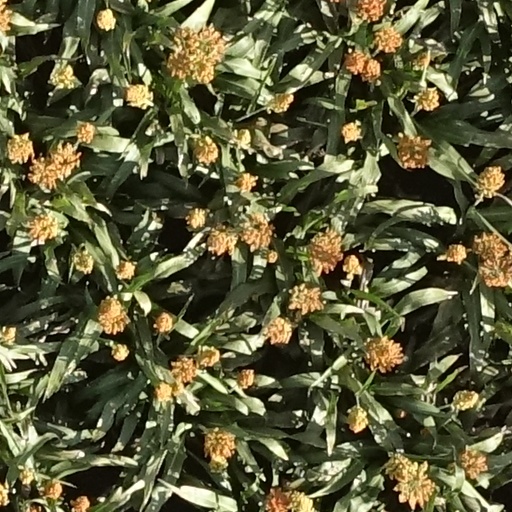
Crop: sorghum